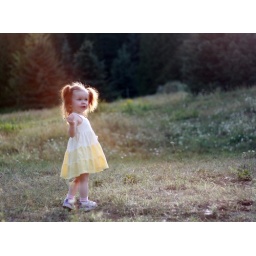
During the rehearsal in the cow pasture the day before Auntie Leah's wedding.